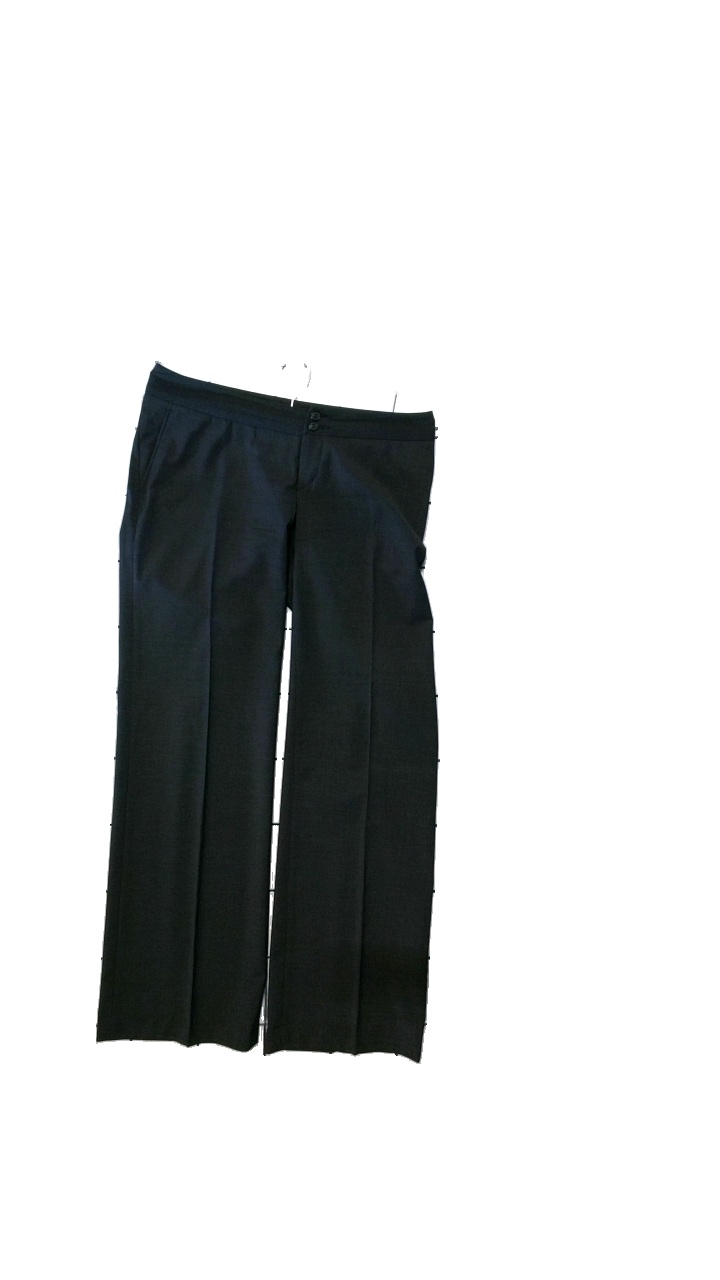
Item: Trousers (Ladies)
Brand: Tiger Of Sweden
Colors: Grey
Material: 54% polyester, 44% wool, 2% elastane
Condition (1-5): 4
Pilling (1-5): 5
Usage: Reuse
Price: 50-100